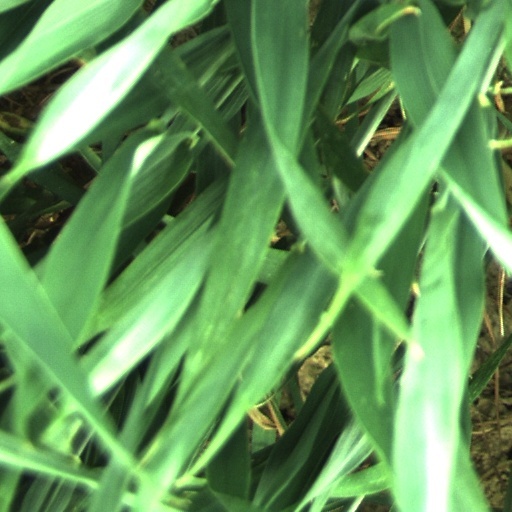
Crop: wheat